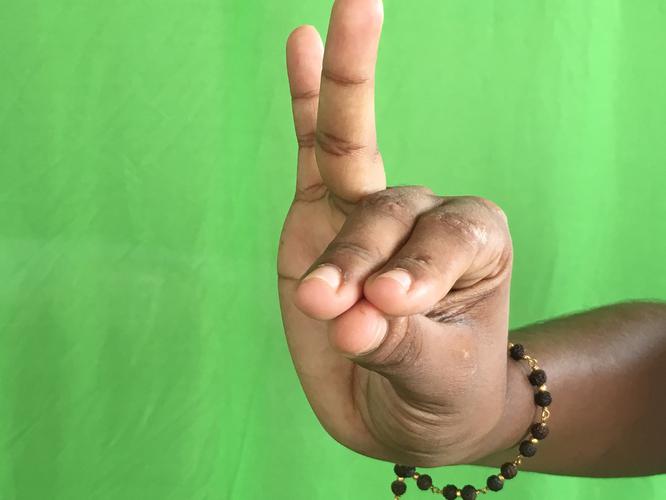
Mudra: Katakamukha_1
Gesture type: single_hand